Answer in natural language. Considering the relative positions, is dark frame red plaid blanket bed to the left or right of Window? Choose between the following options: left or right
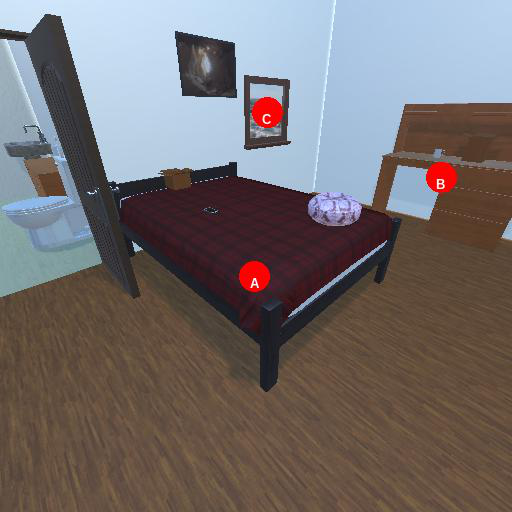
<answer>right</answer>